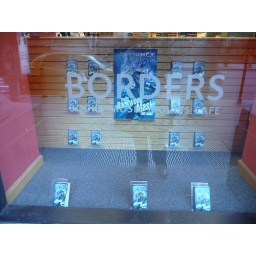
Jeff's books in the window of borders Bookstore on Wall Street NYC and in store display!